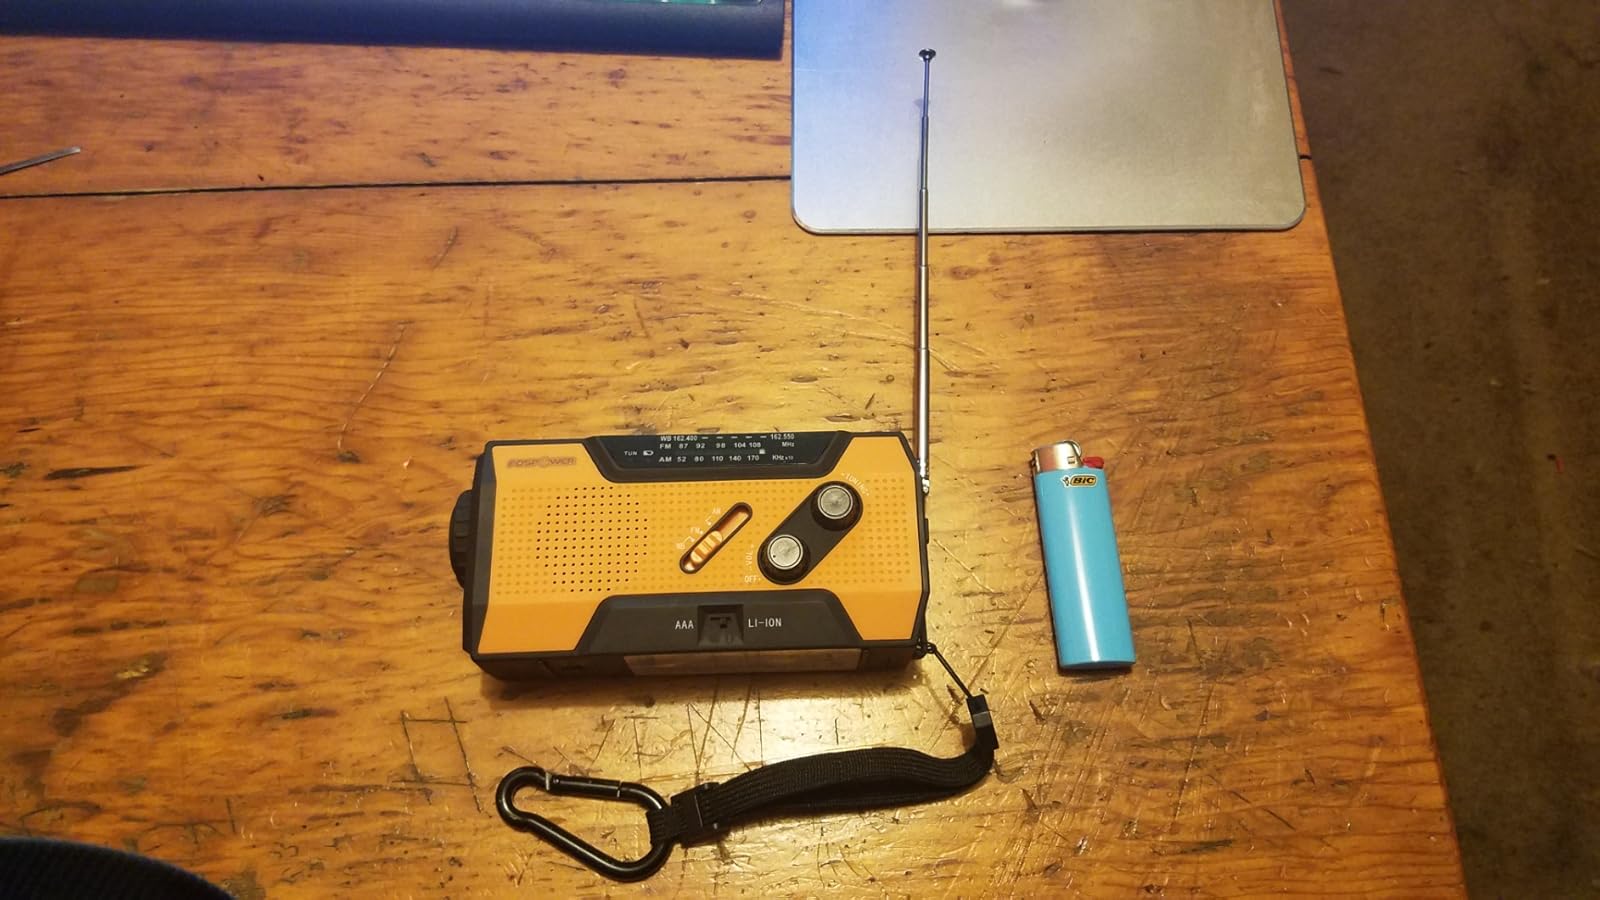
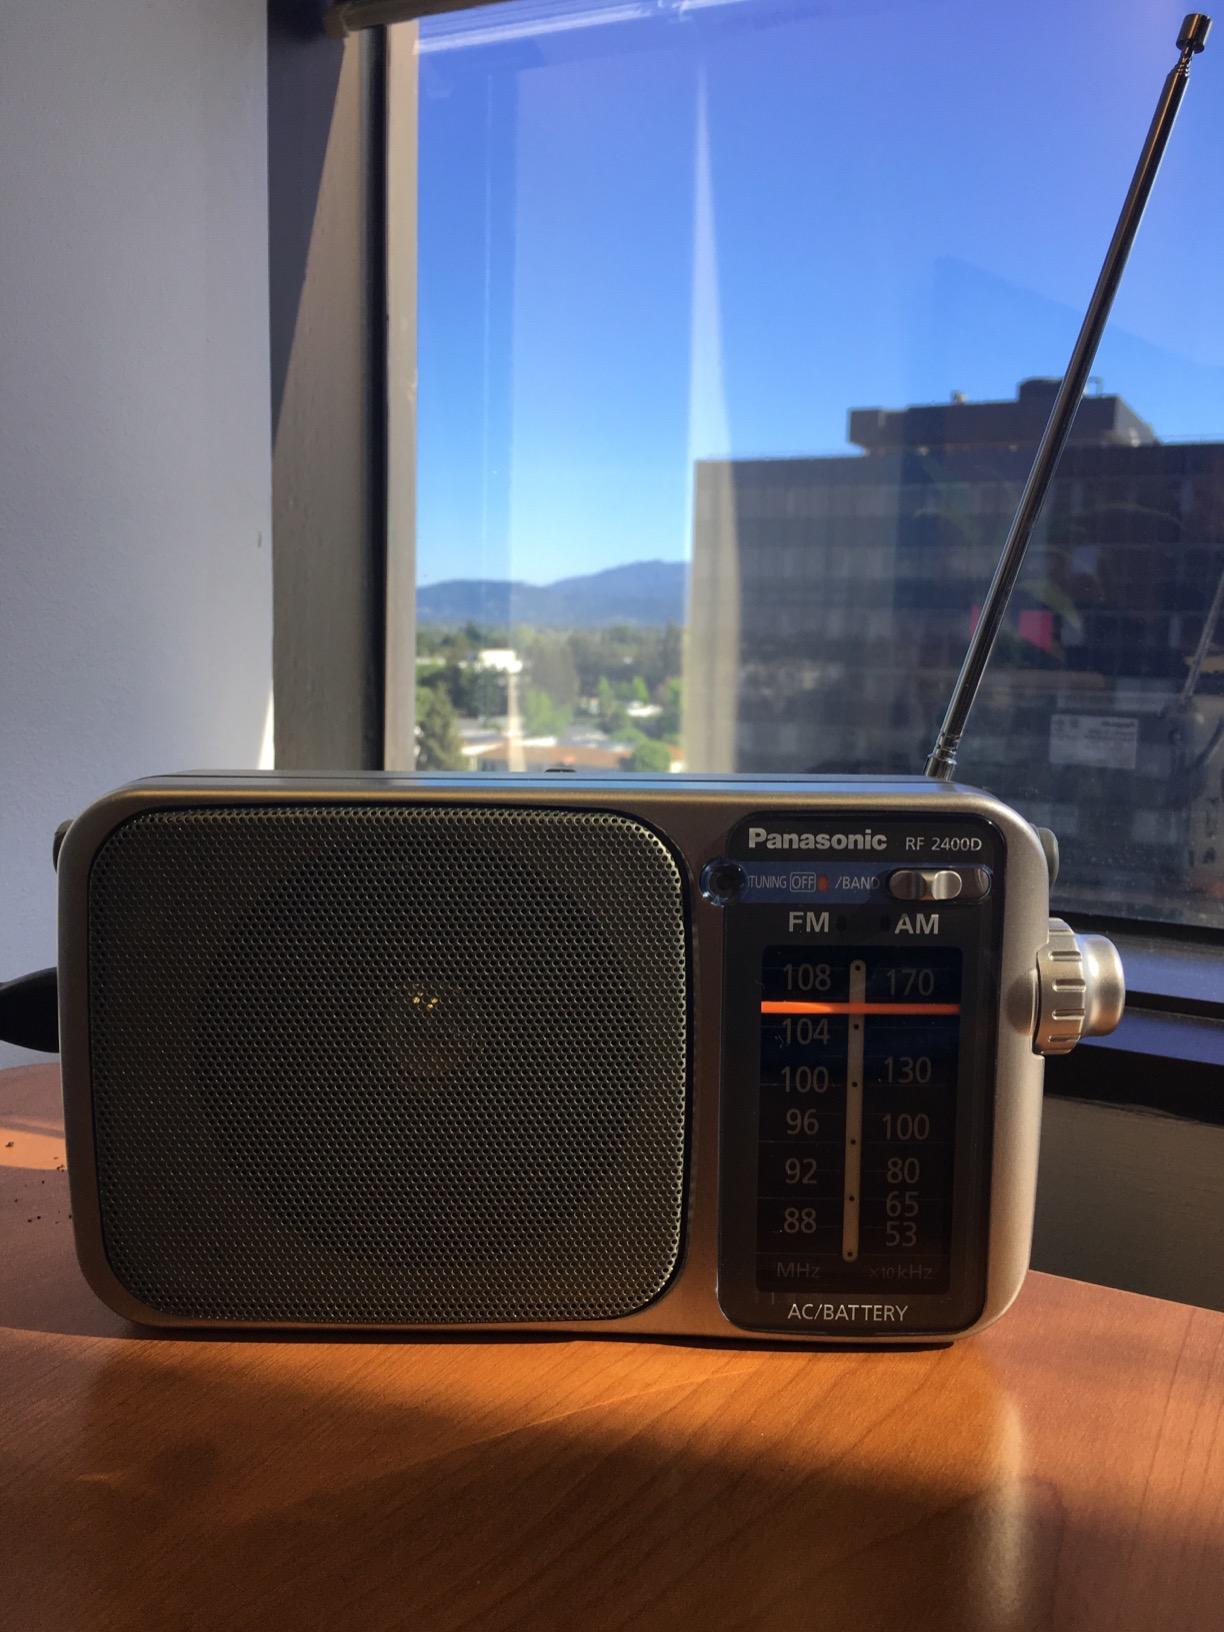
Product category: radio
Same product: no